Answer in natural language. Considering the relative positions, where is framed landscape painting with airship (highlighted by a blue box) with respect to gray stone pedestal sink (highlighted by a green box)? Choose between the following options: right or left
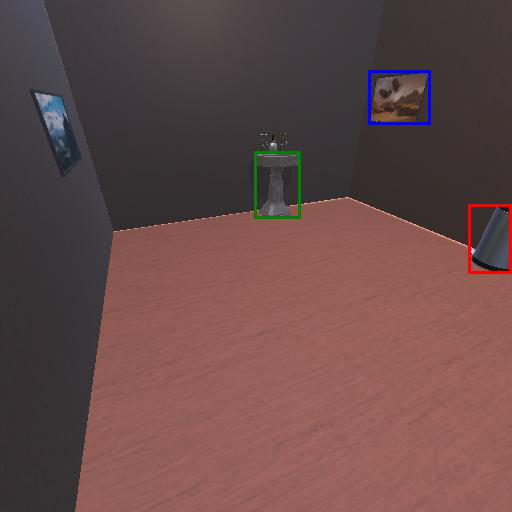
<answer>right</answer>